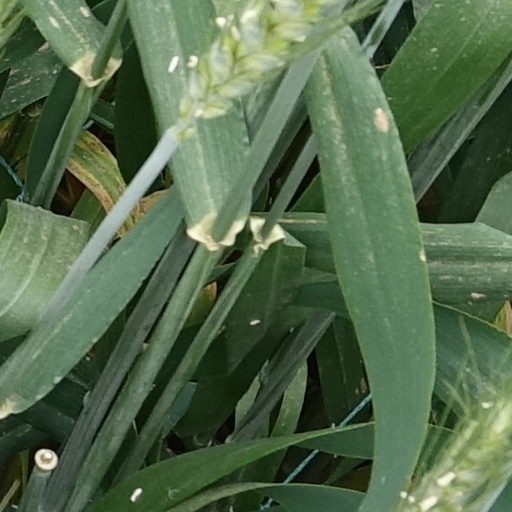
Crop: wheat